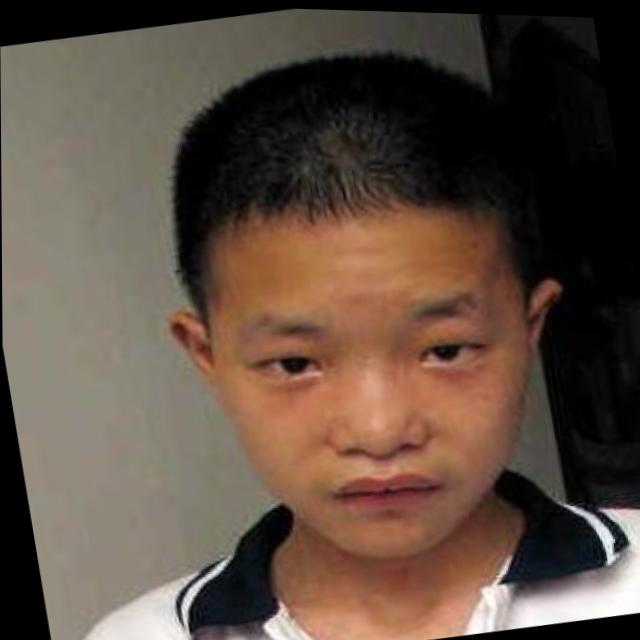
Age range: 13-20